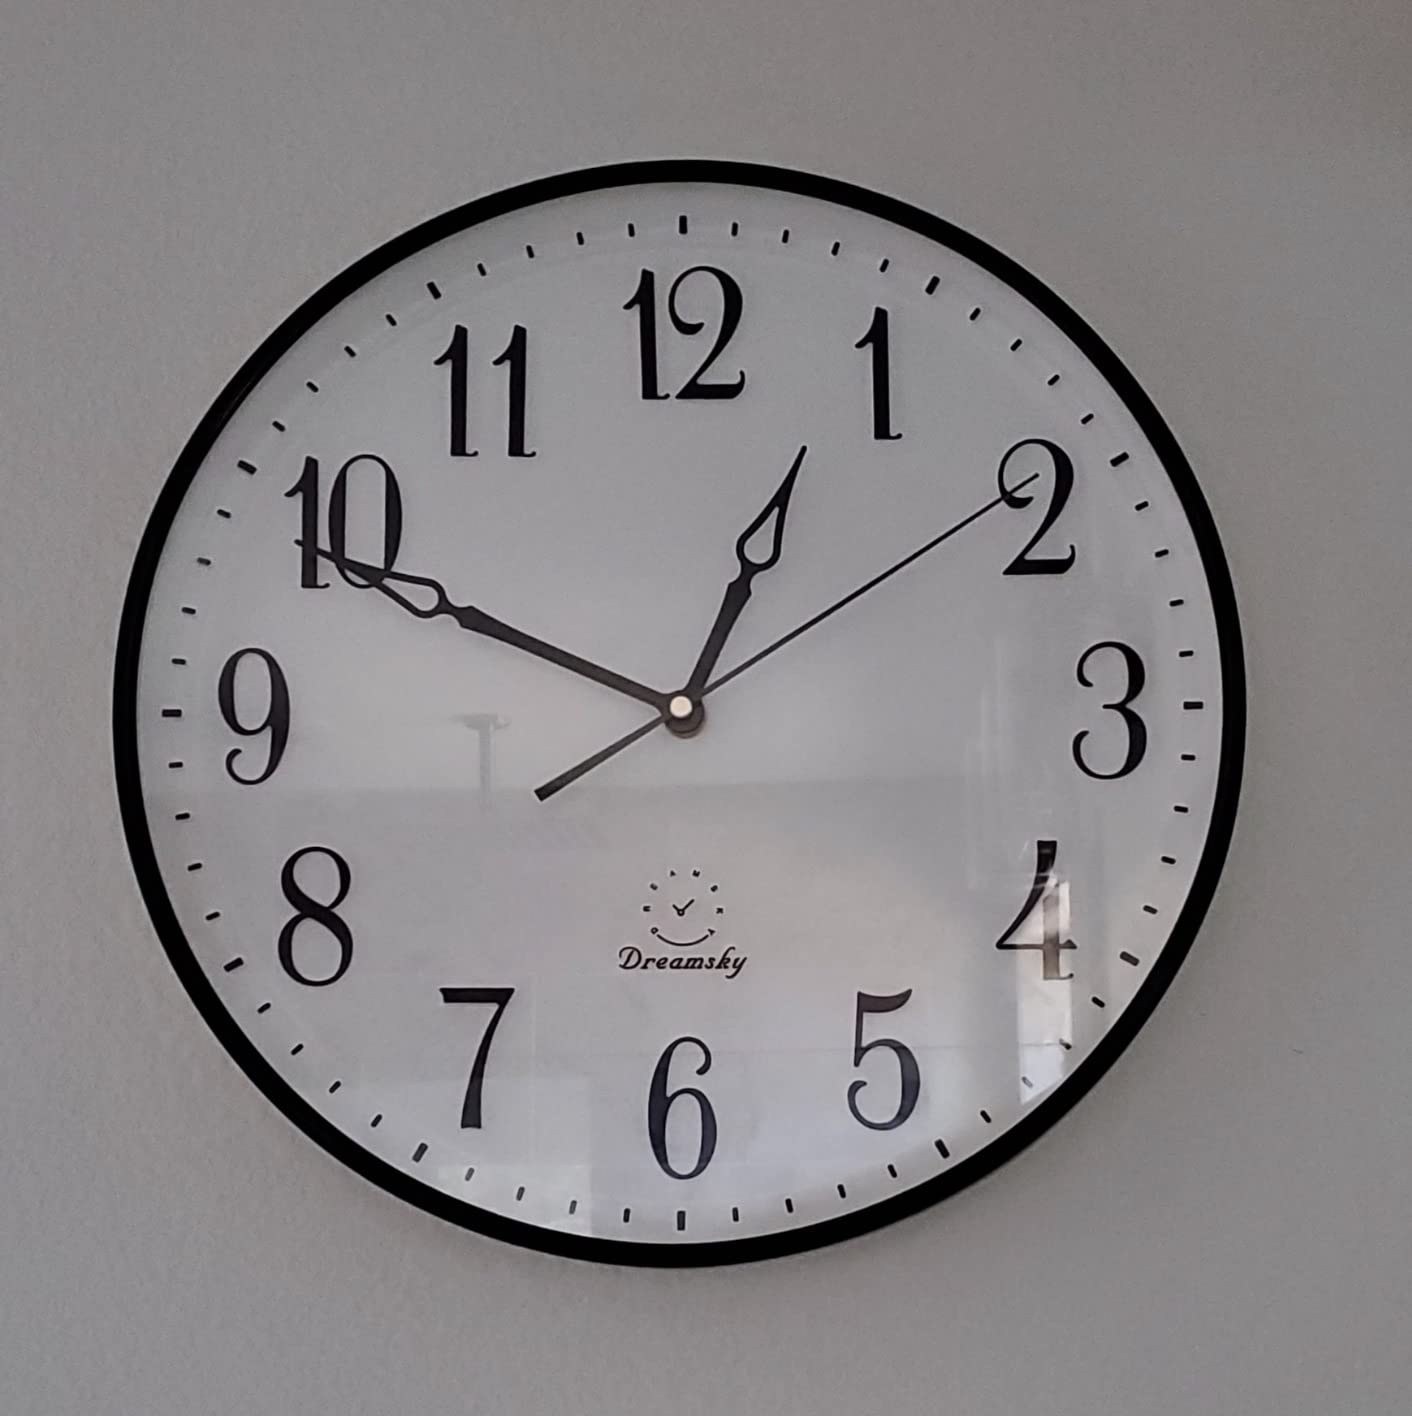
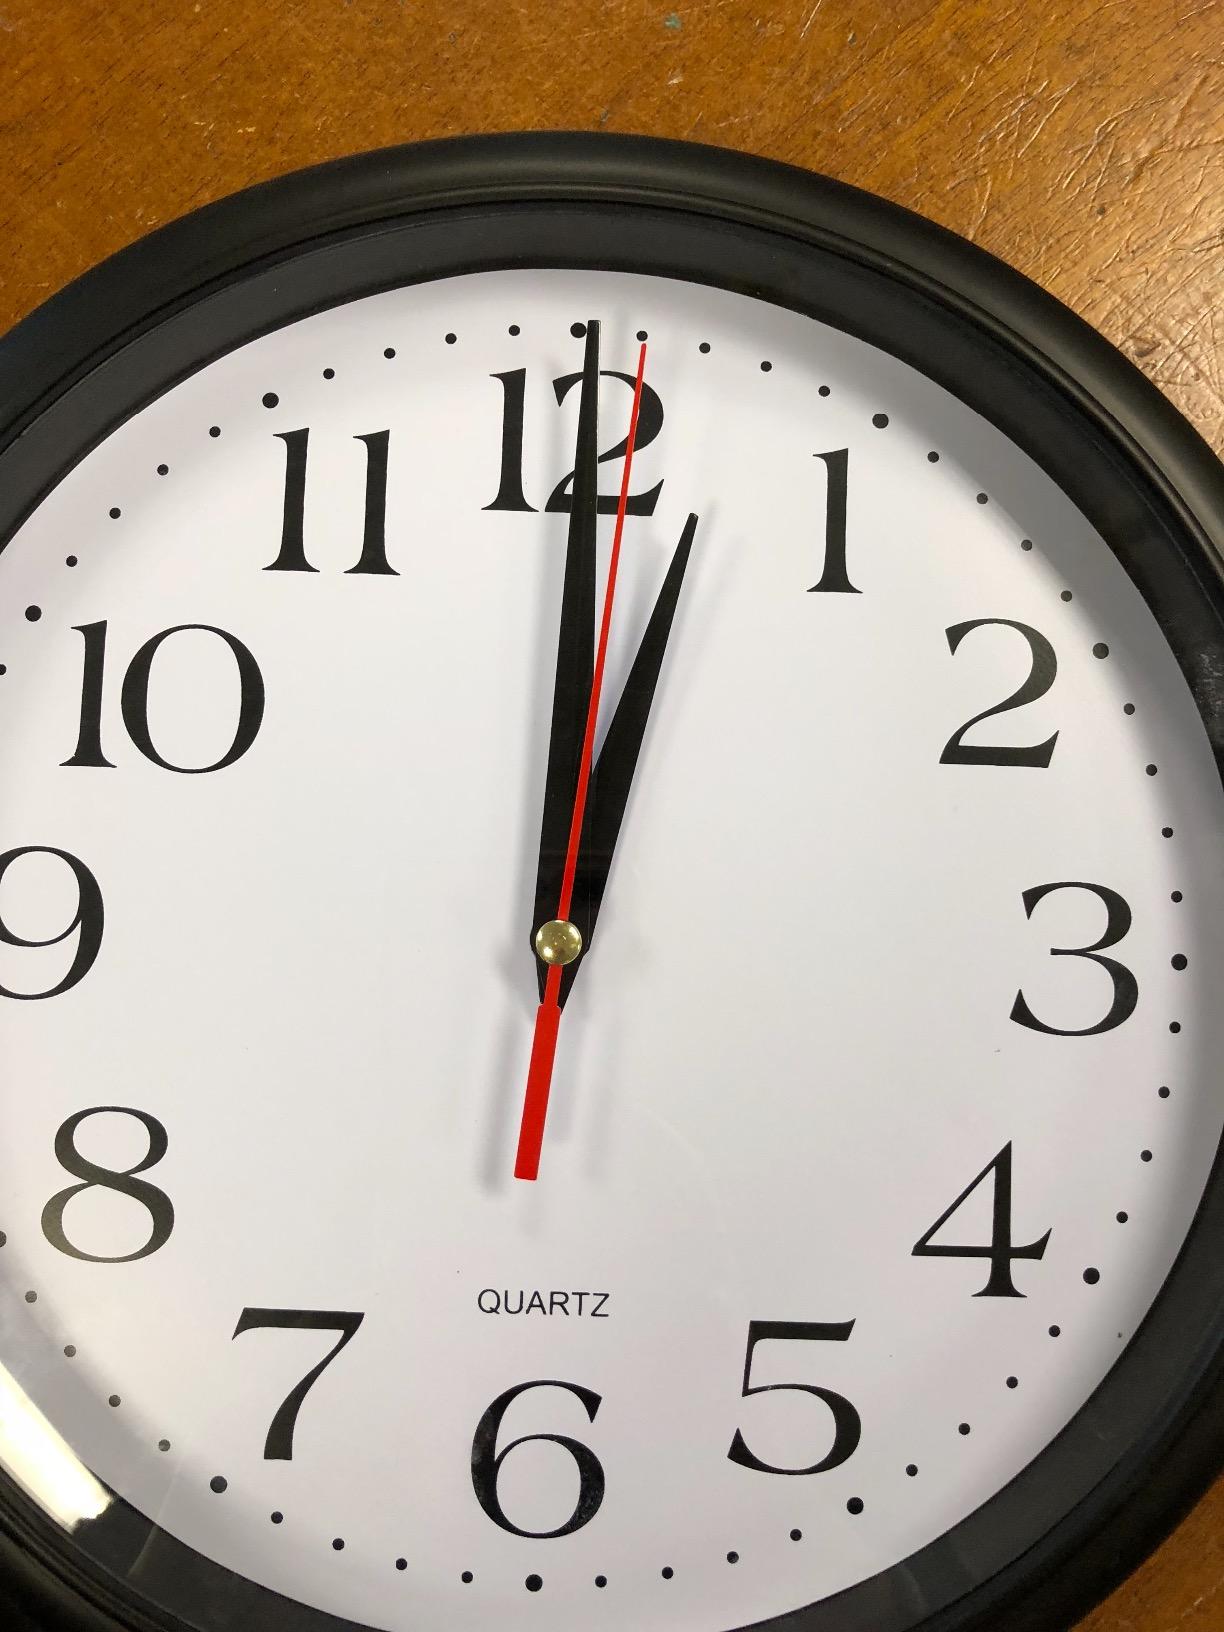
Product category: clock
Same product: no